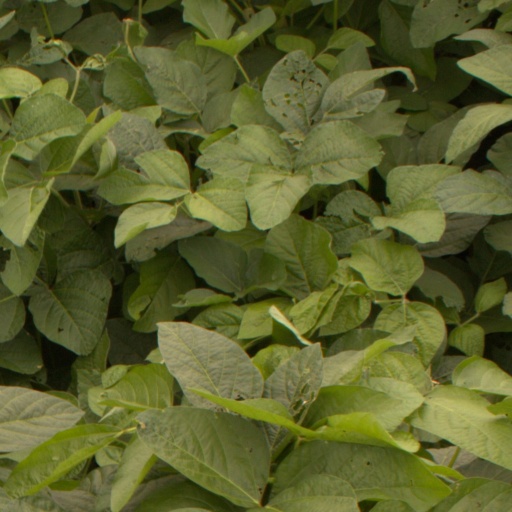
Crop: soybean